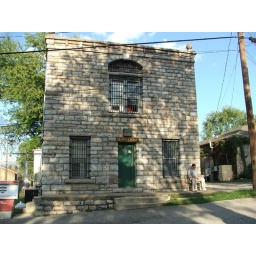
Someone was actually in jail- notice the red shirt in the window